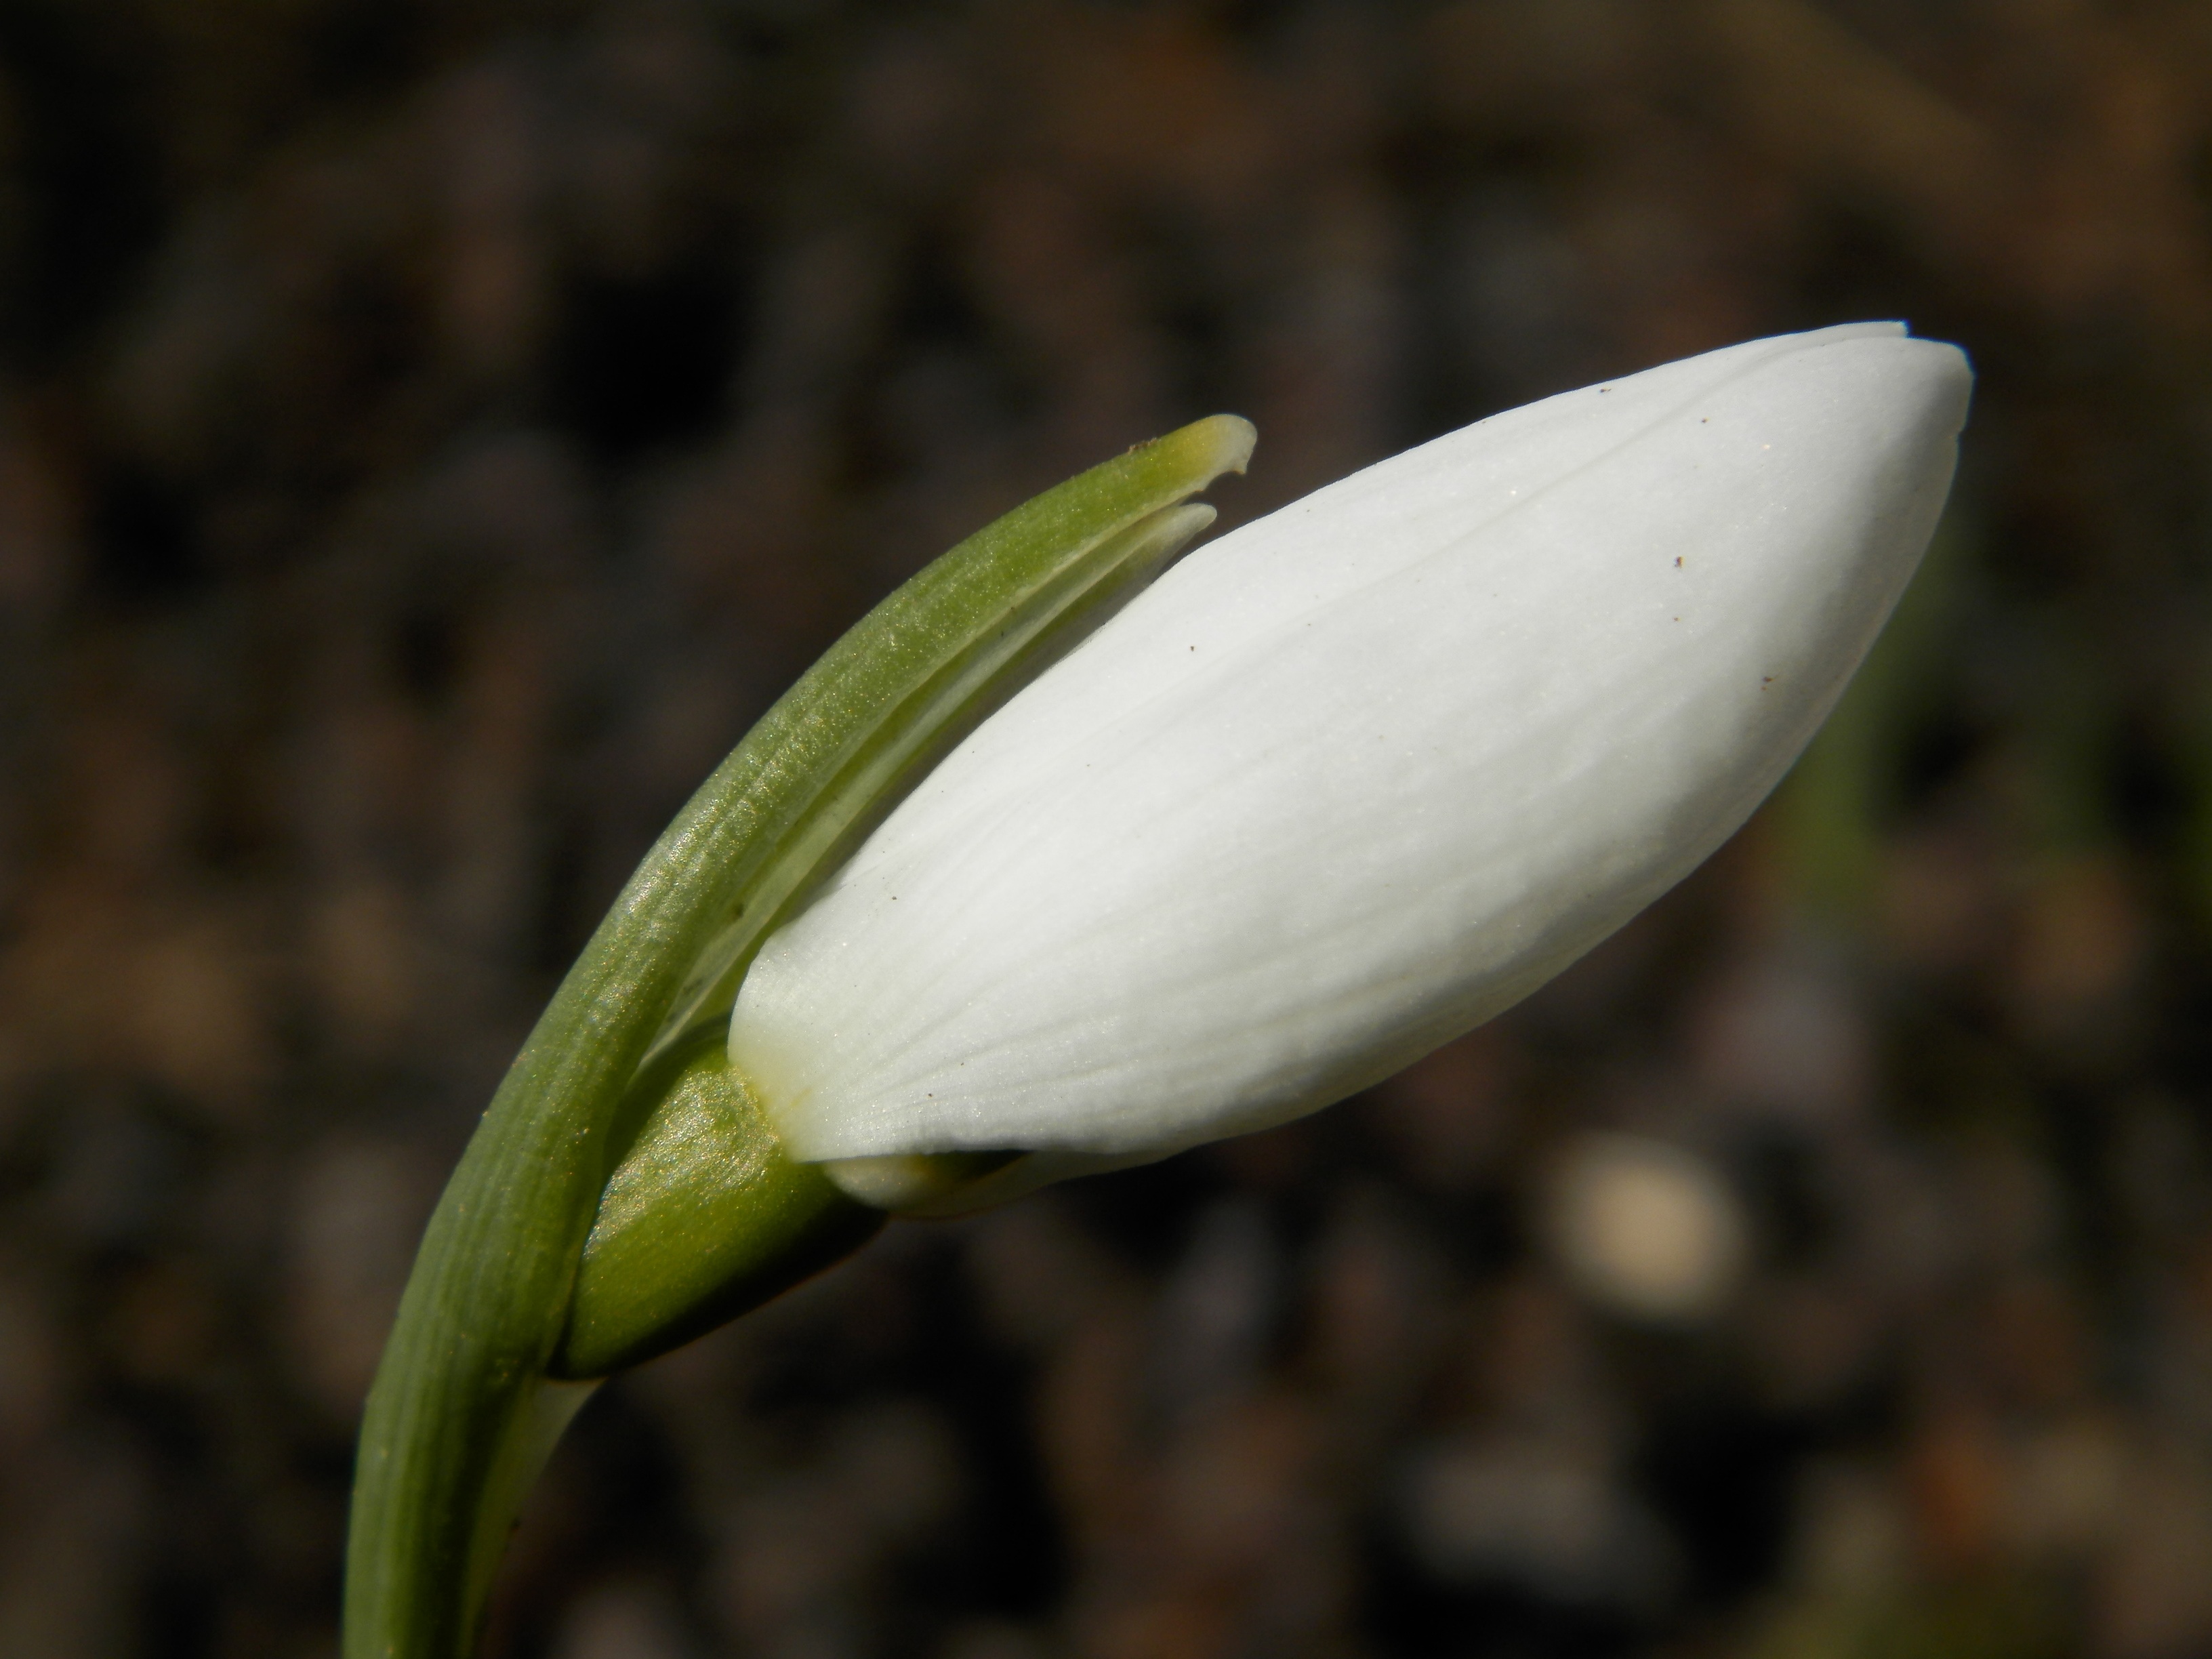
nature, plant, leaf, flower, petal, macro, botany, flora, close up, crocus, snowdrop, arum, galanthus, macro photography, flowering plant, plant stem, land plant